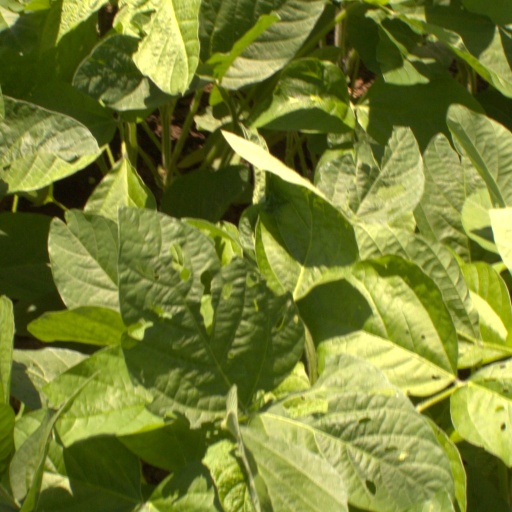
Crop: soybean